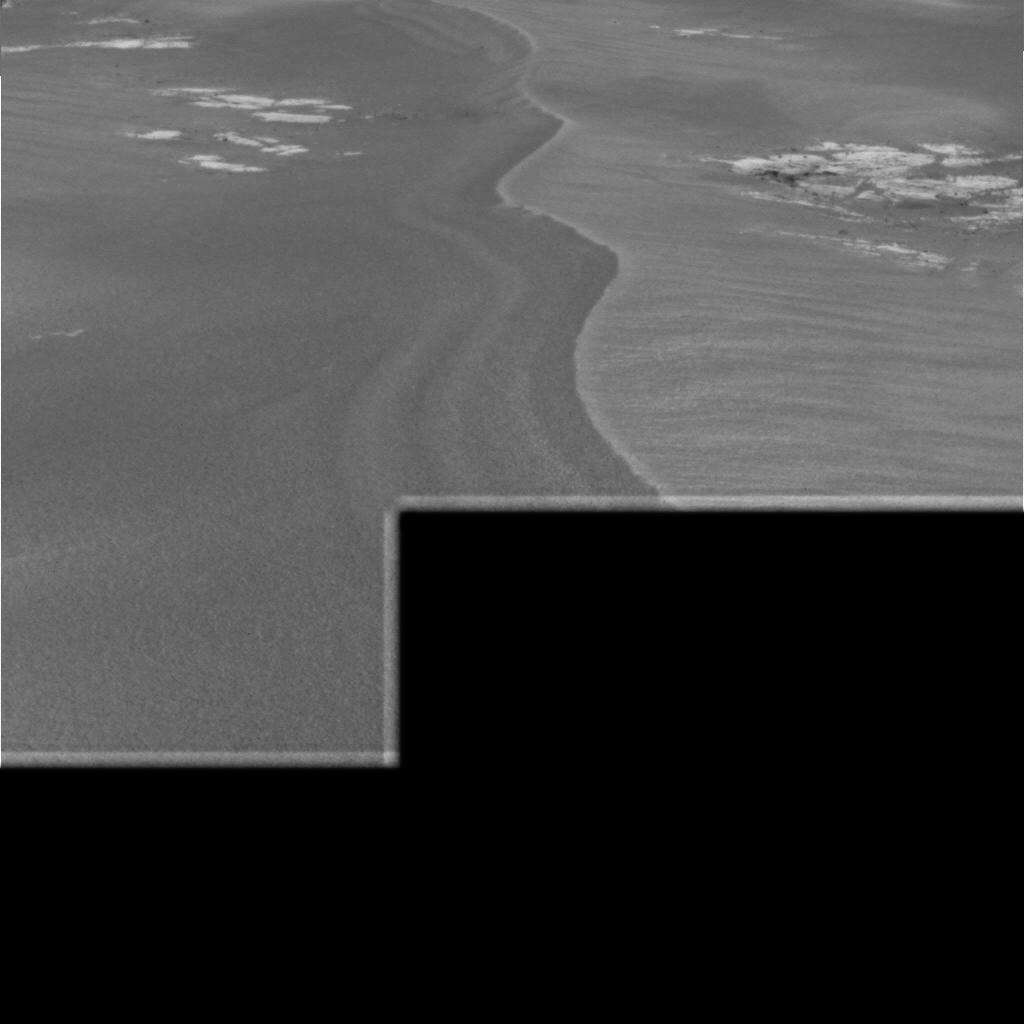
Surface features visible: Rock Outcrops, Dunes/Ripples, Soil, Nearby Surface, Artifacts